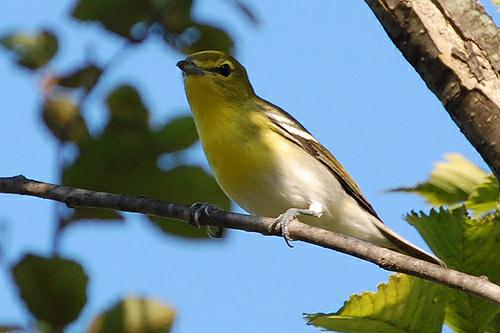
A photo of a yellow throated vireo